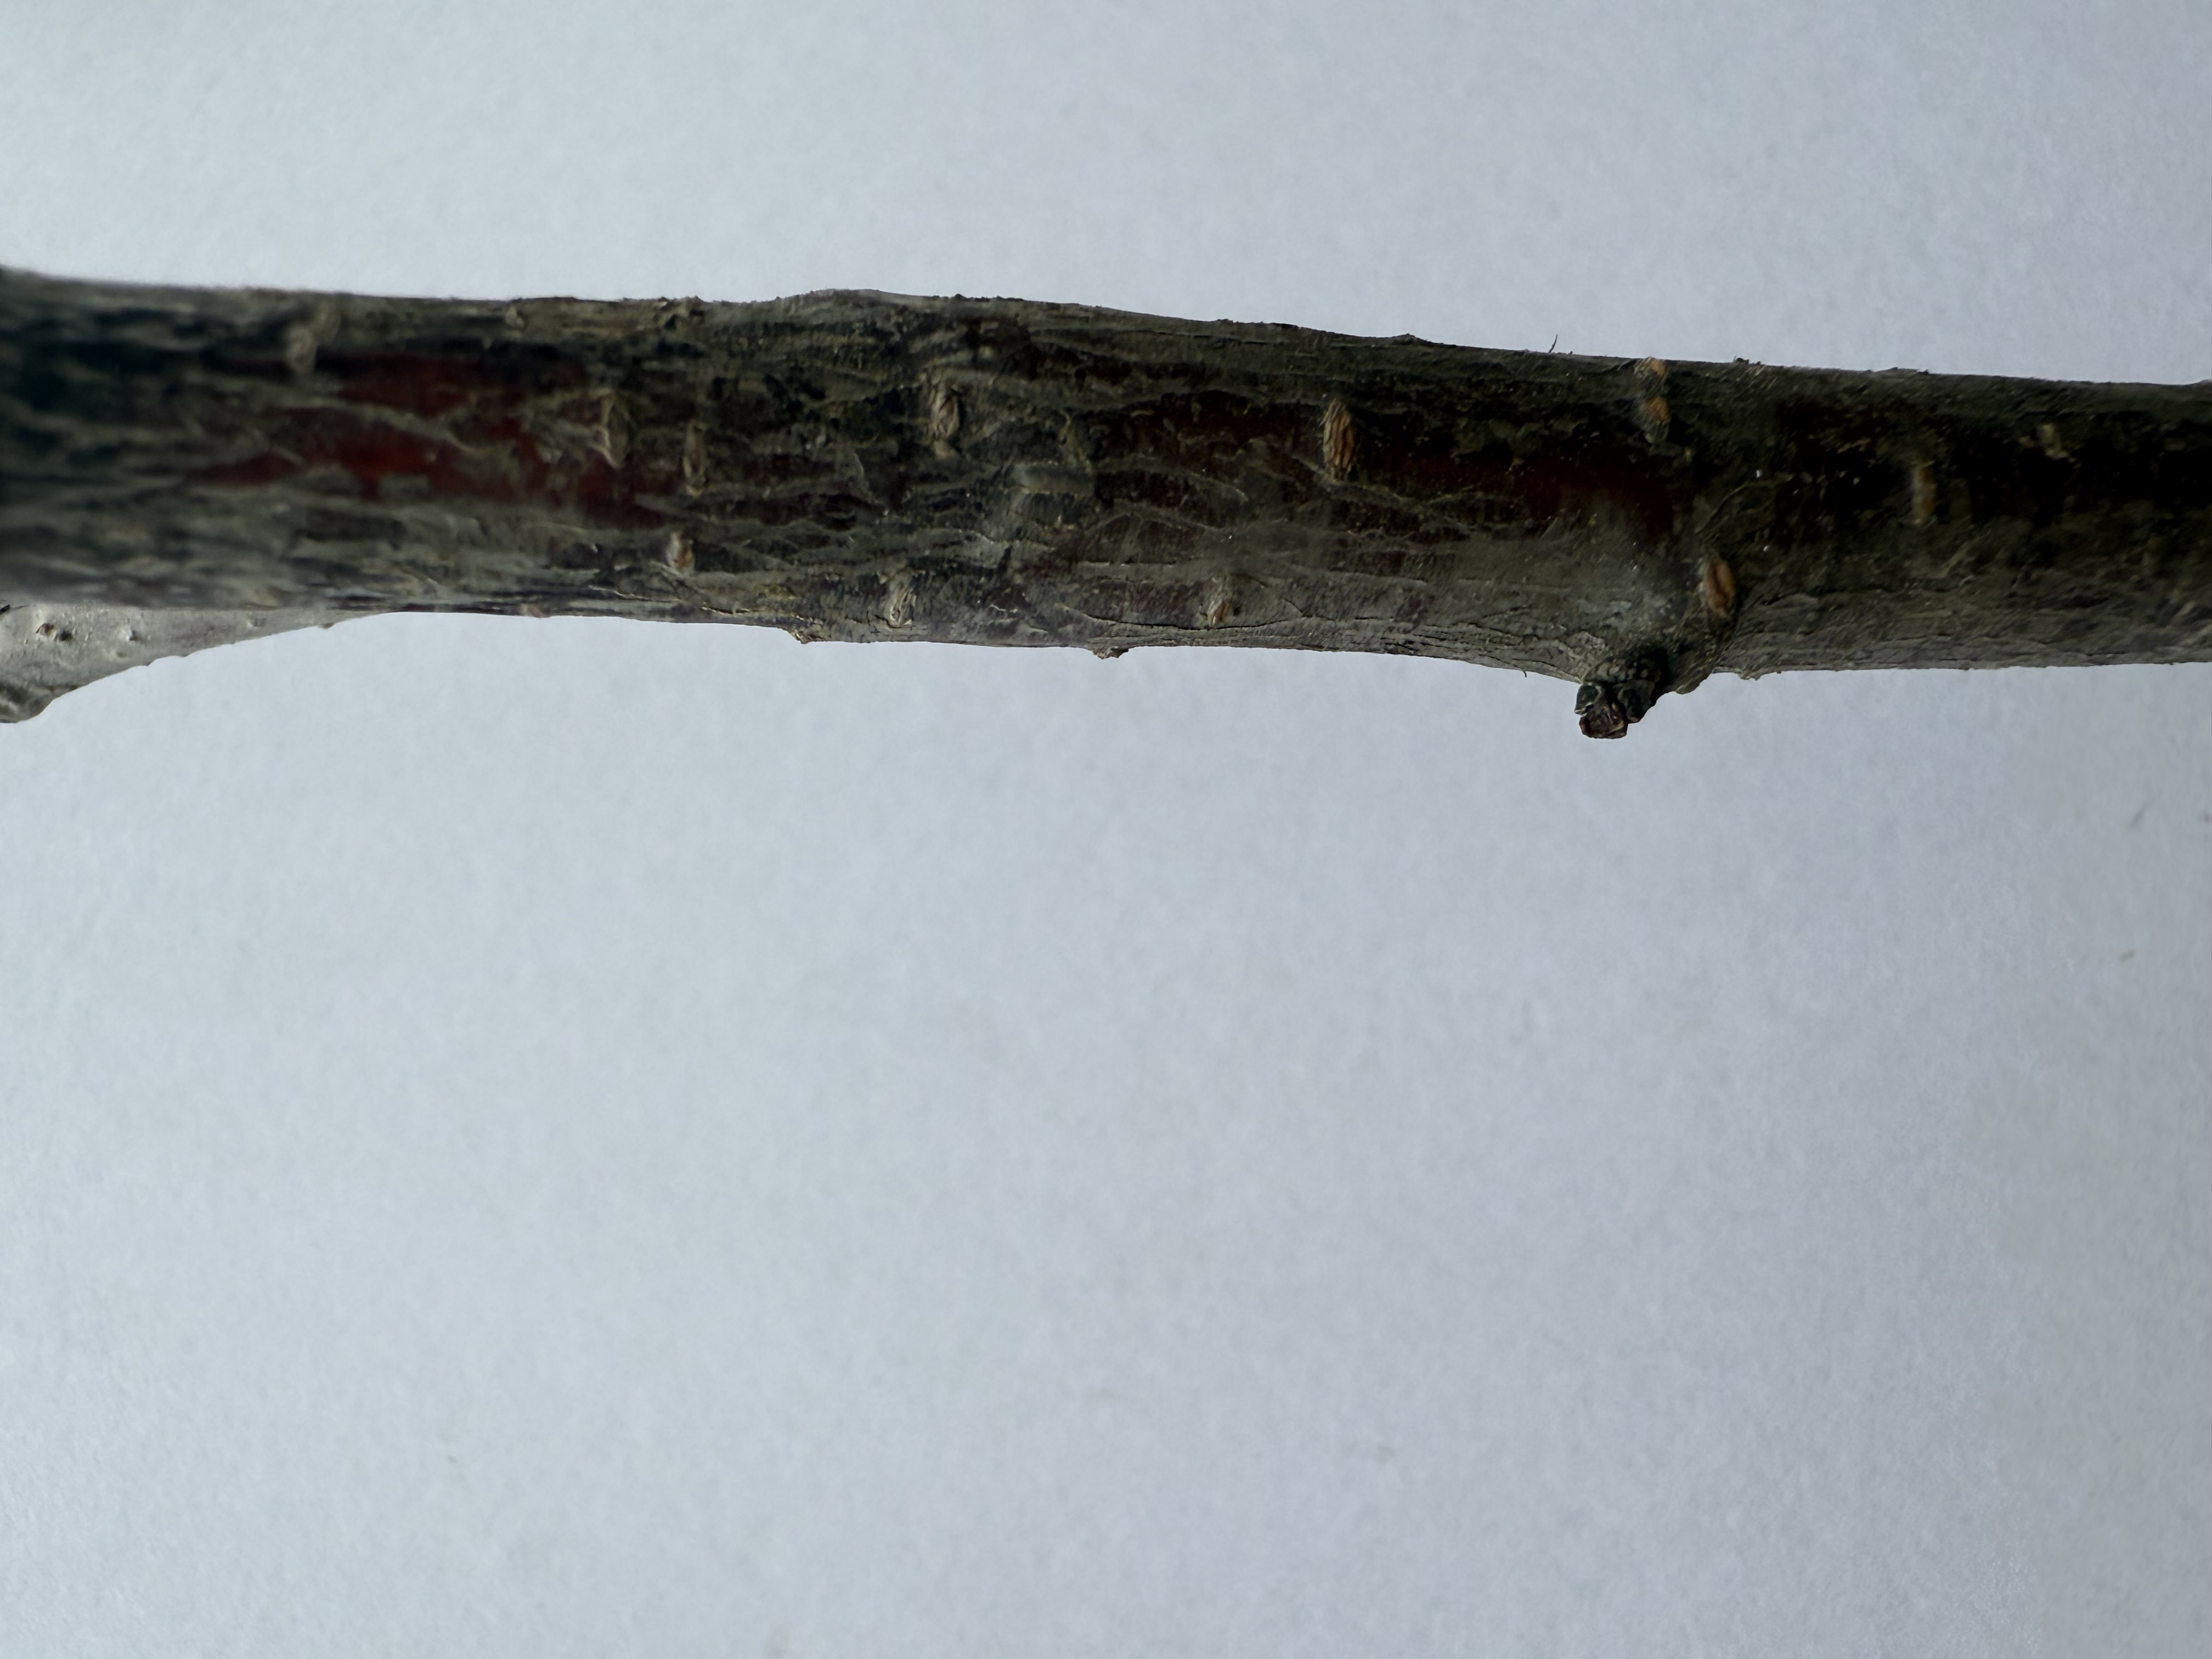
Variety: Kutahya Sour Cherry